Zimunya

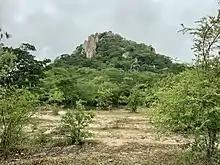
Photograph by R. Zimunya, 2020

Zimunya (alternatively also referred to as Zimunya Tribal Trust Land or Zimunya Reserve or Zimunya communal lands), also referred to by the Jindwi people of Zimunya as "Jindwi" (also referenced in other texts as "Jindui" or "Jindwe"), is a Paramount Chiefdom in Manicaland Province, Zimbabwe under Chief Zimunya.